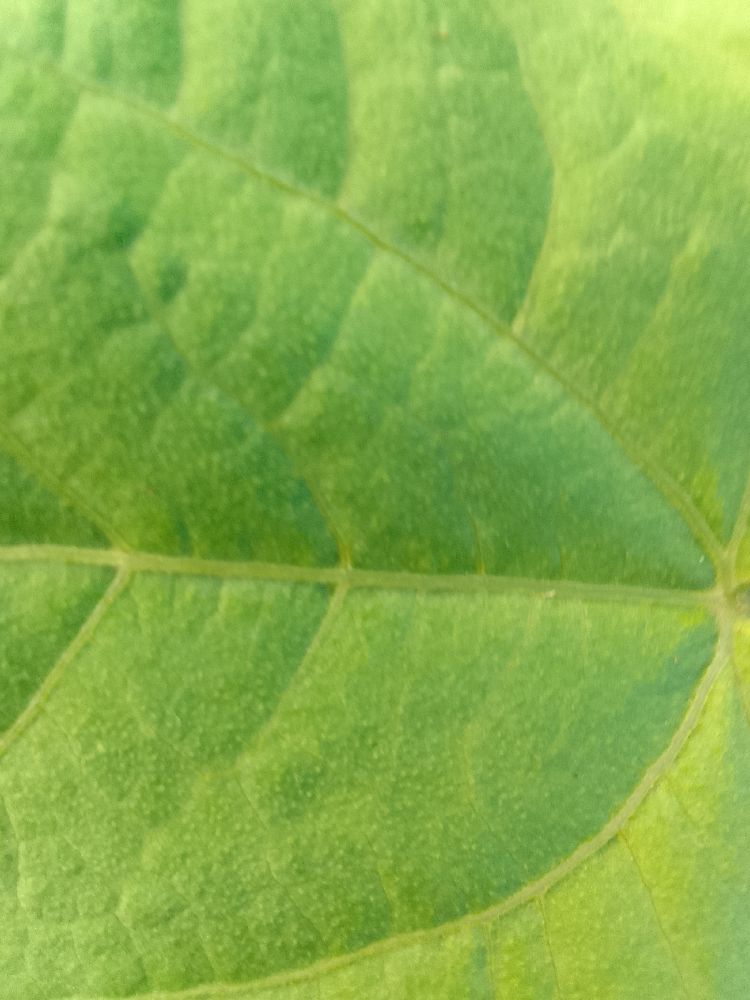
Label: healthy